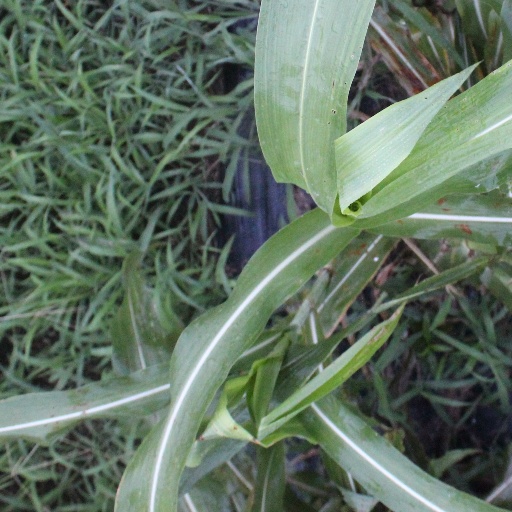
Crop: sorghum